Great Turkish War

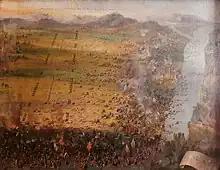
The Battle of Párkány in October 1683

In 1683, a new war broke out between the Habsburg monarchy and the Ottomans, with a large Ottoman army advancing towards Vienna. In response to this, a Holy League was formed. After the Ottoman army was defeated in the Battle of Vienna, the Venetians decided to use the opportunity of the weakening of Ottoman power and its distraction in the Danubian front so as to reconquer its lost territories in the Aegean and Dalmatia. On 25 April 1684, the Most Serene Republic declared war on the Ottomans.